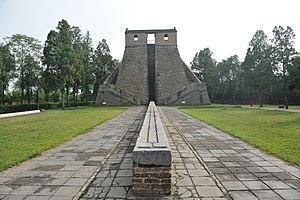
En gnomonique, une méridienne est un instrument ou une construction permettant de repérer l'instant précis du midi solaire. Cette saisie s'effectue à partir de l'ombre de l'extrémité d'un style qui traverse une ligne méridienne, trace du méridien, sur un support le plus souvent vertical ou horizontal. C'est en quelque sorte un cadran solaire réduit à sa plus simple expression.